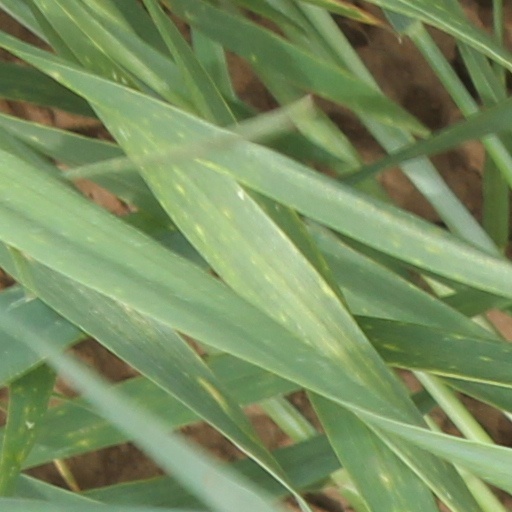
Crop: wheat